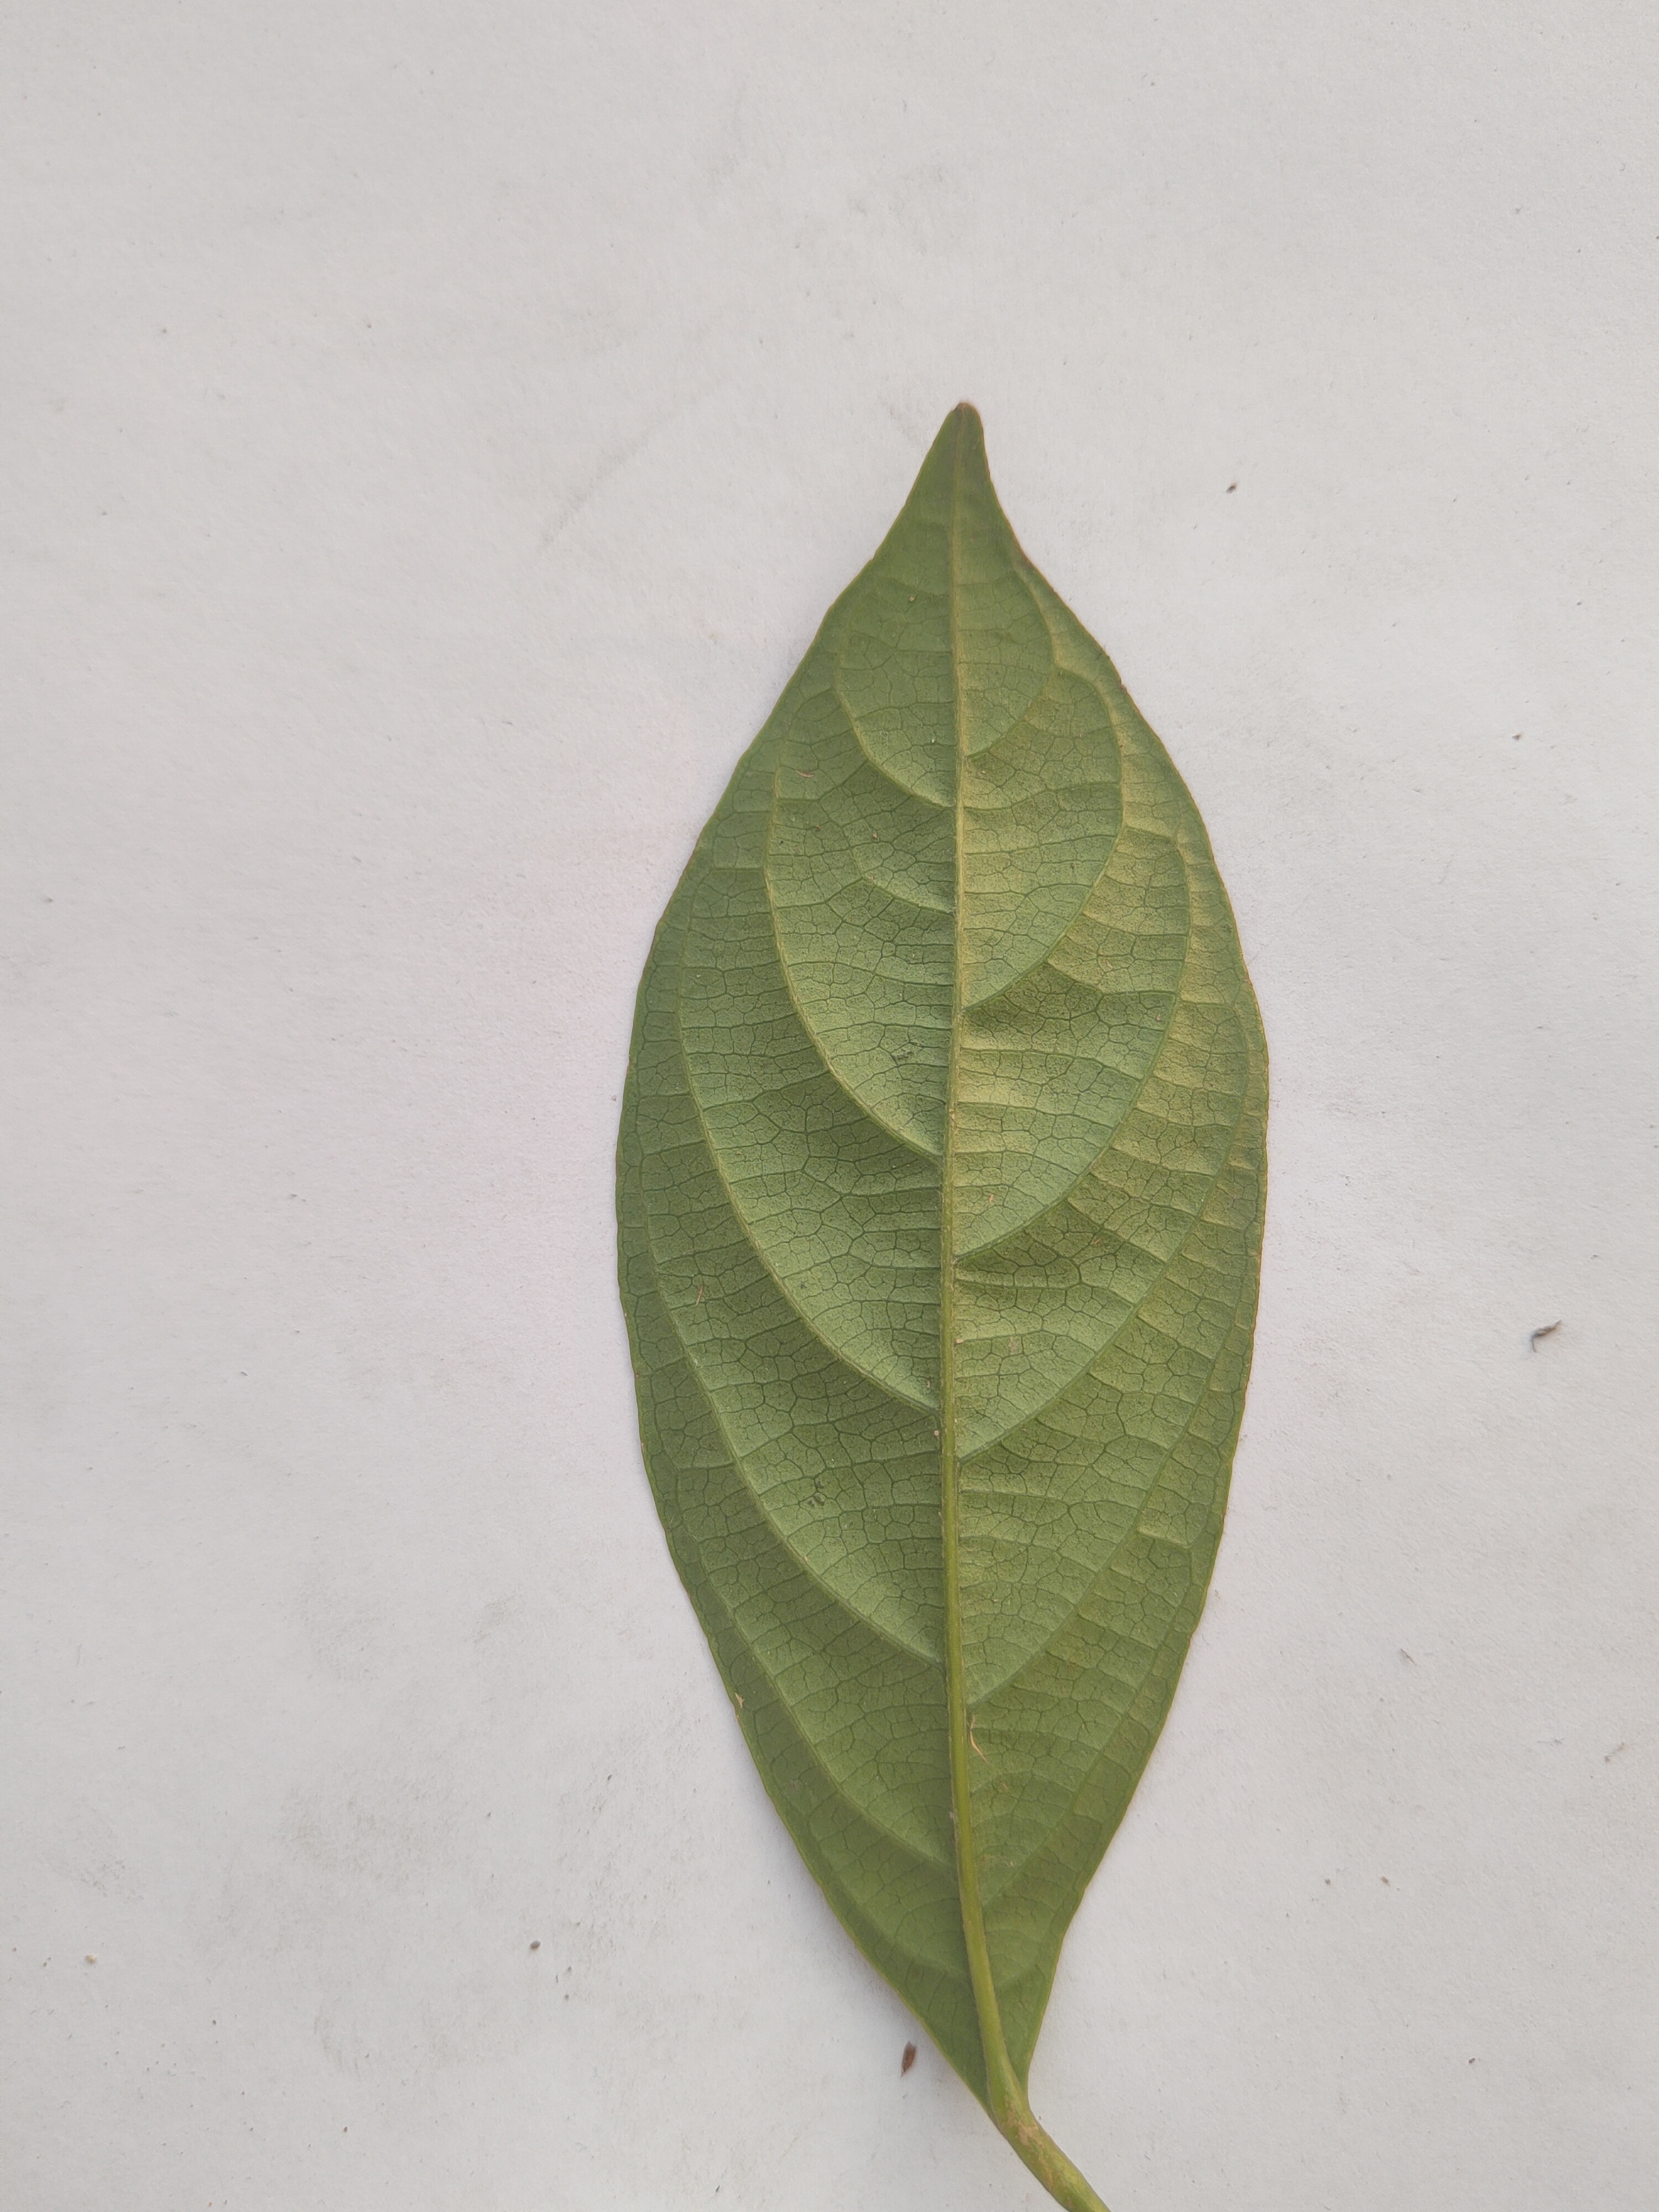
Leaf variety: Lotkon